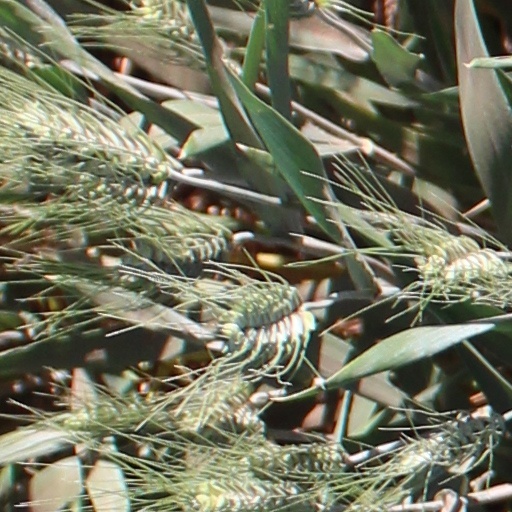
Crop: wheat